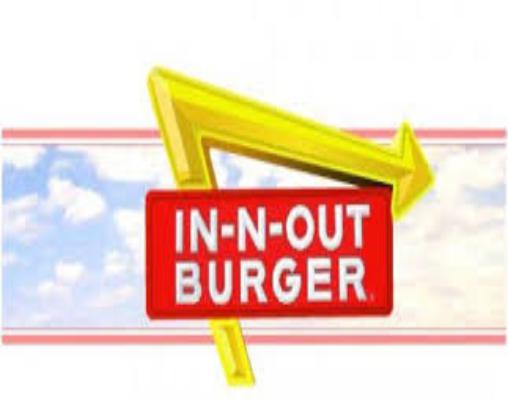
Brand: In-N-Out Burger
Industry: Food